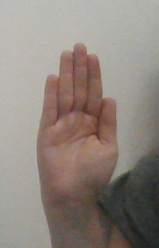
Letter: seen